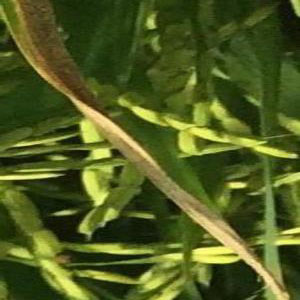
Disease: Bacterialblight